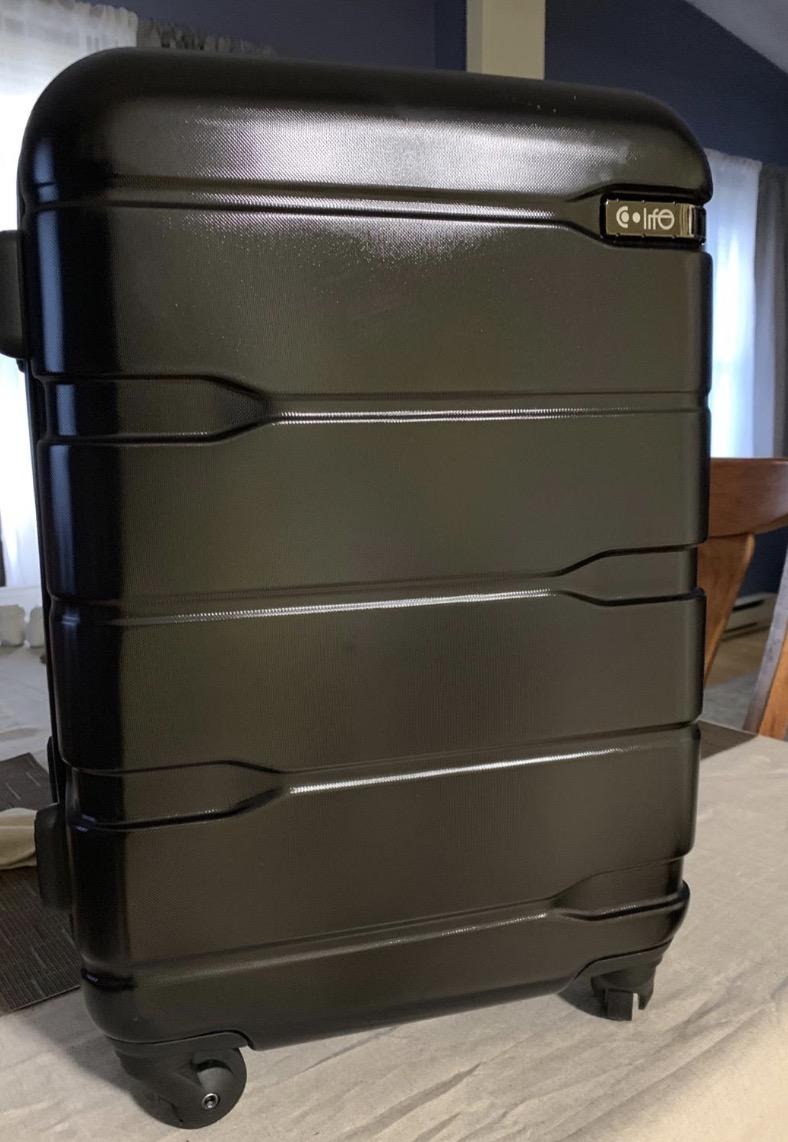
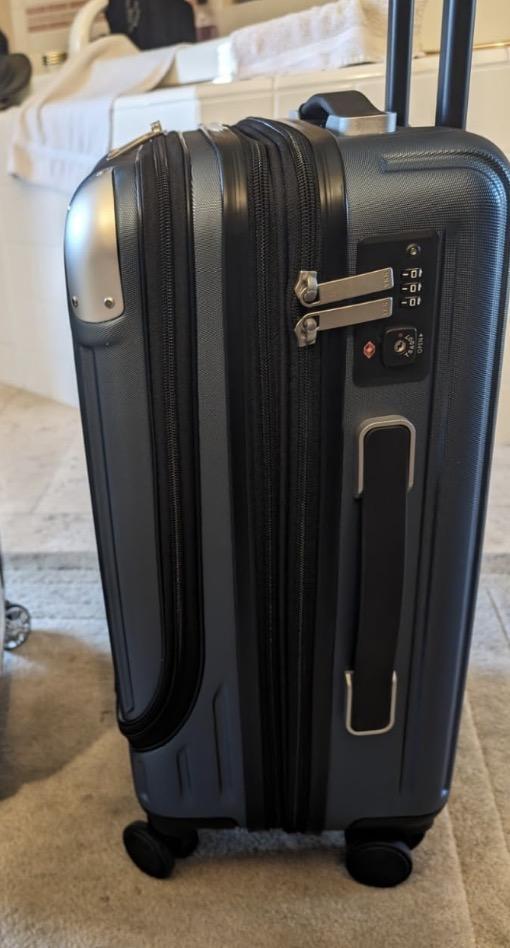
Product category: items_tea
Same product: no